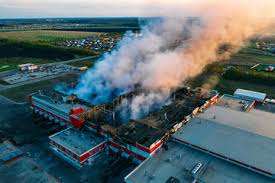
Label: urban_fire